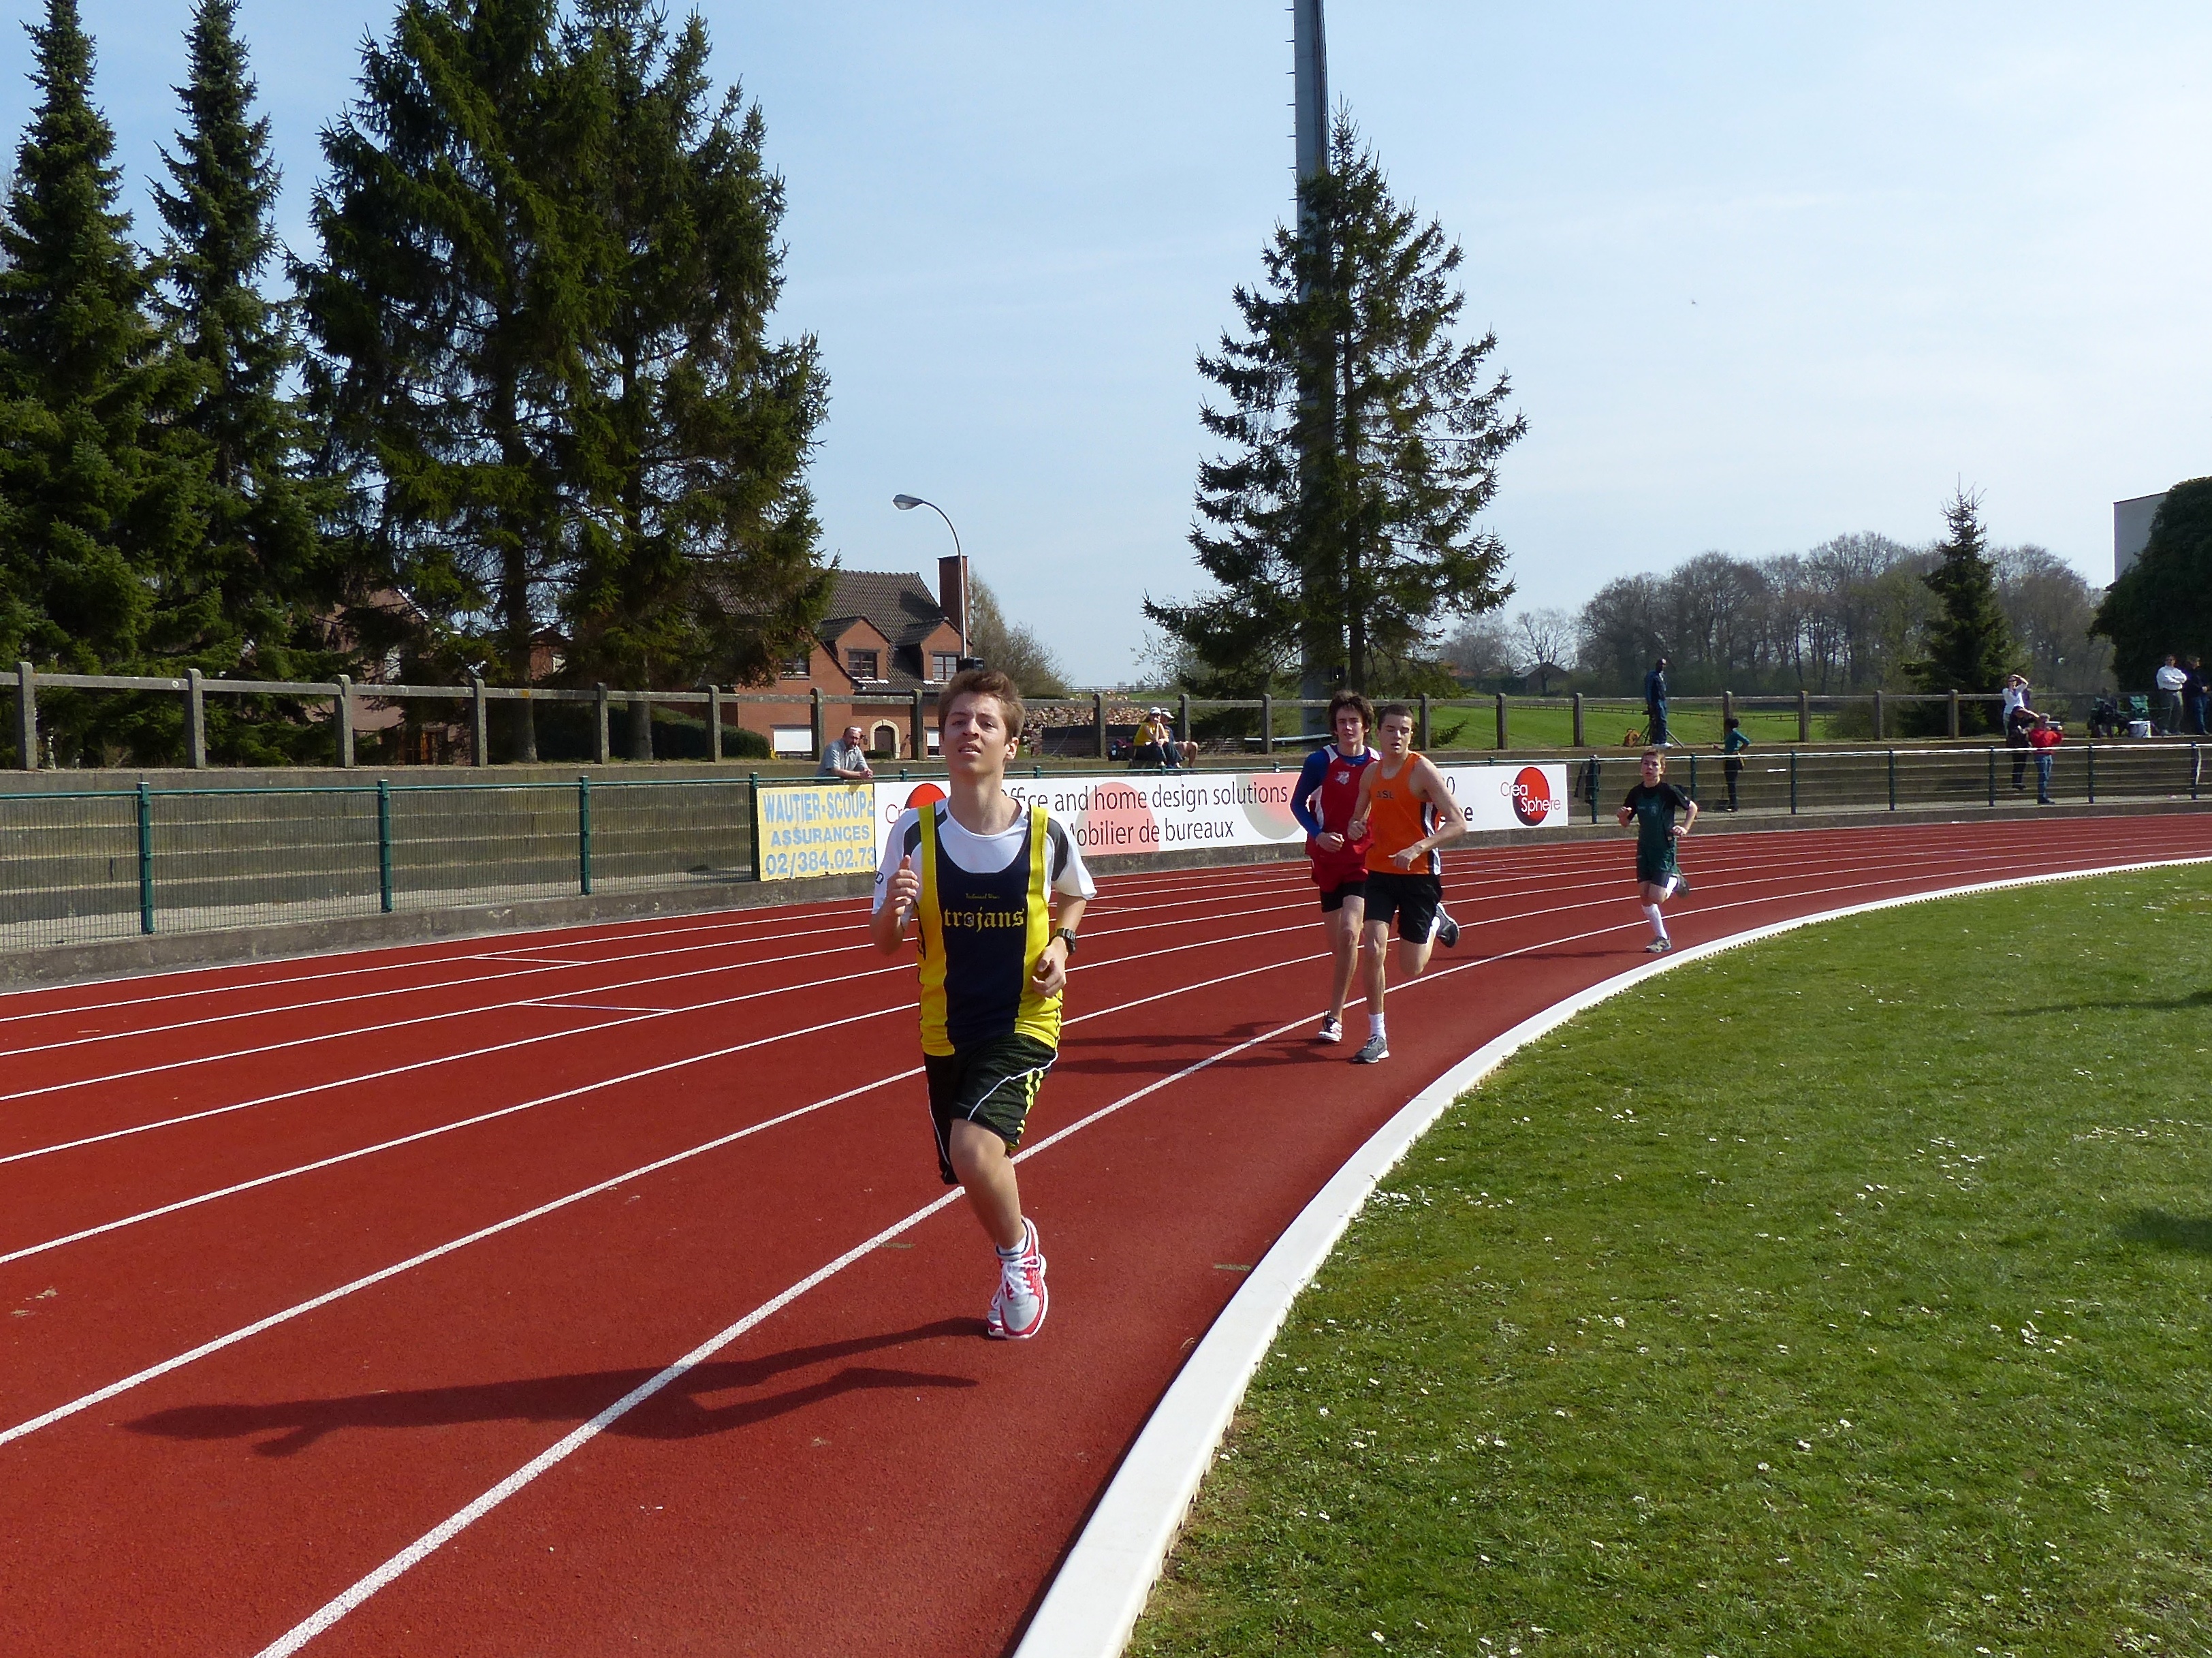
girl, track, sport, boy, running, run, runner, belgium, race, competition, team, sports, highschool, athletics, meet, waterloo, sprint, trackfield, trackandfield, human action, track and field athletics, middle distance running